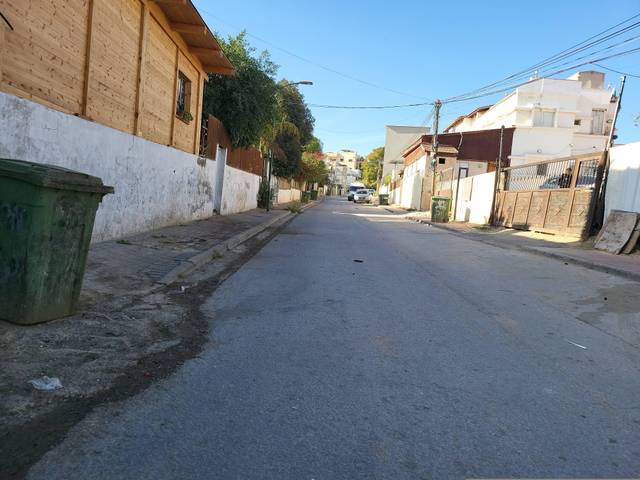
Region: Israel
Coordinates: 31.388, 34.745